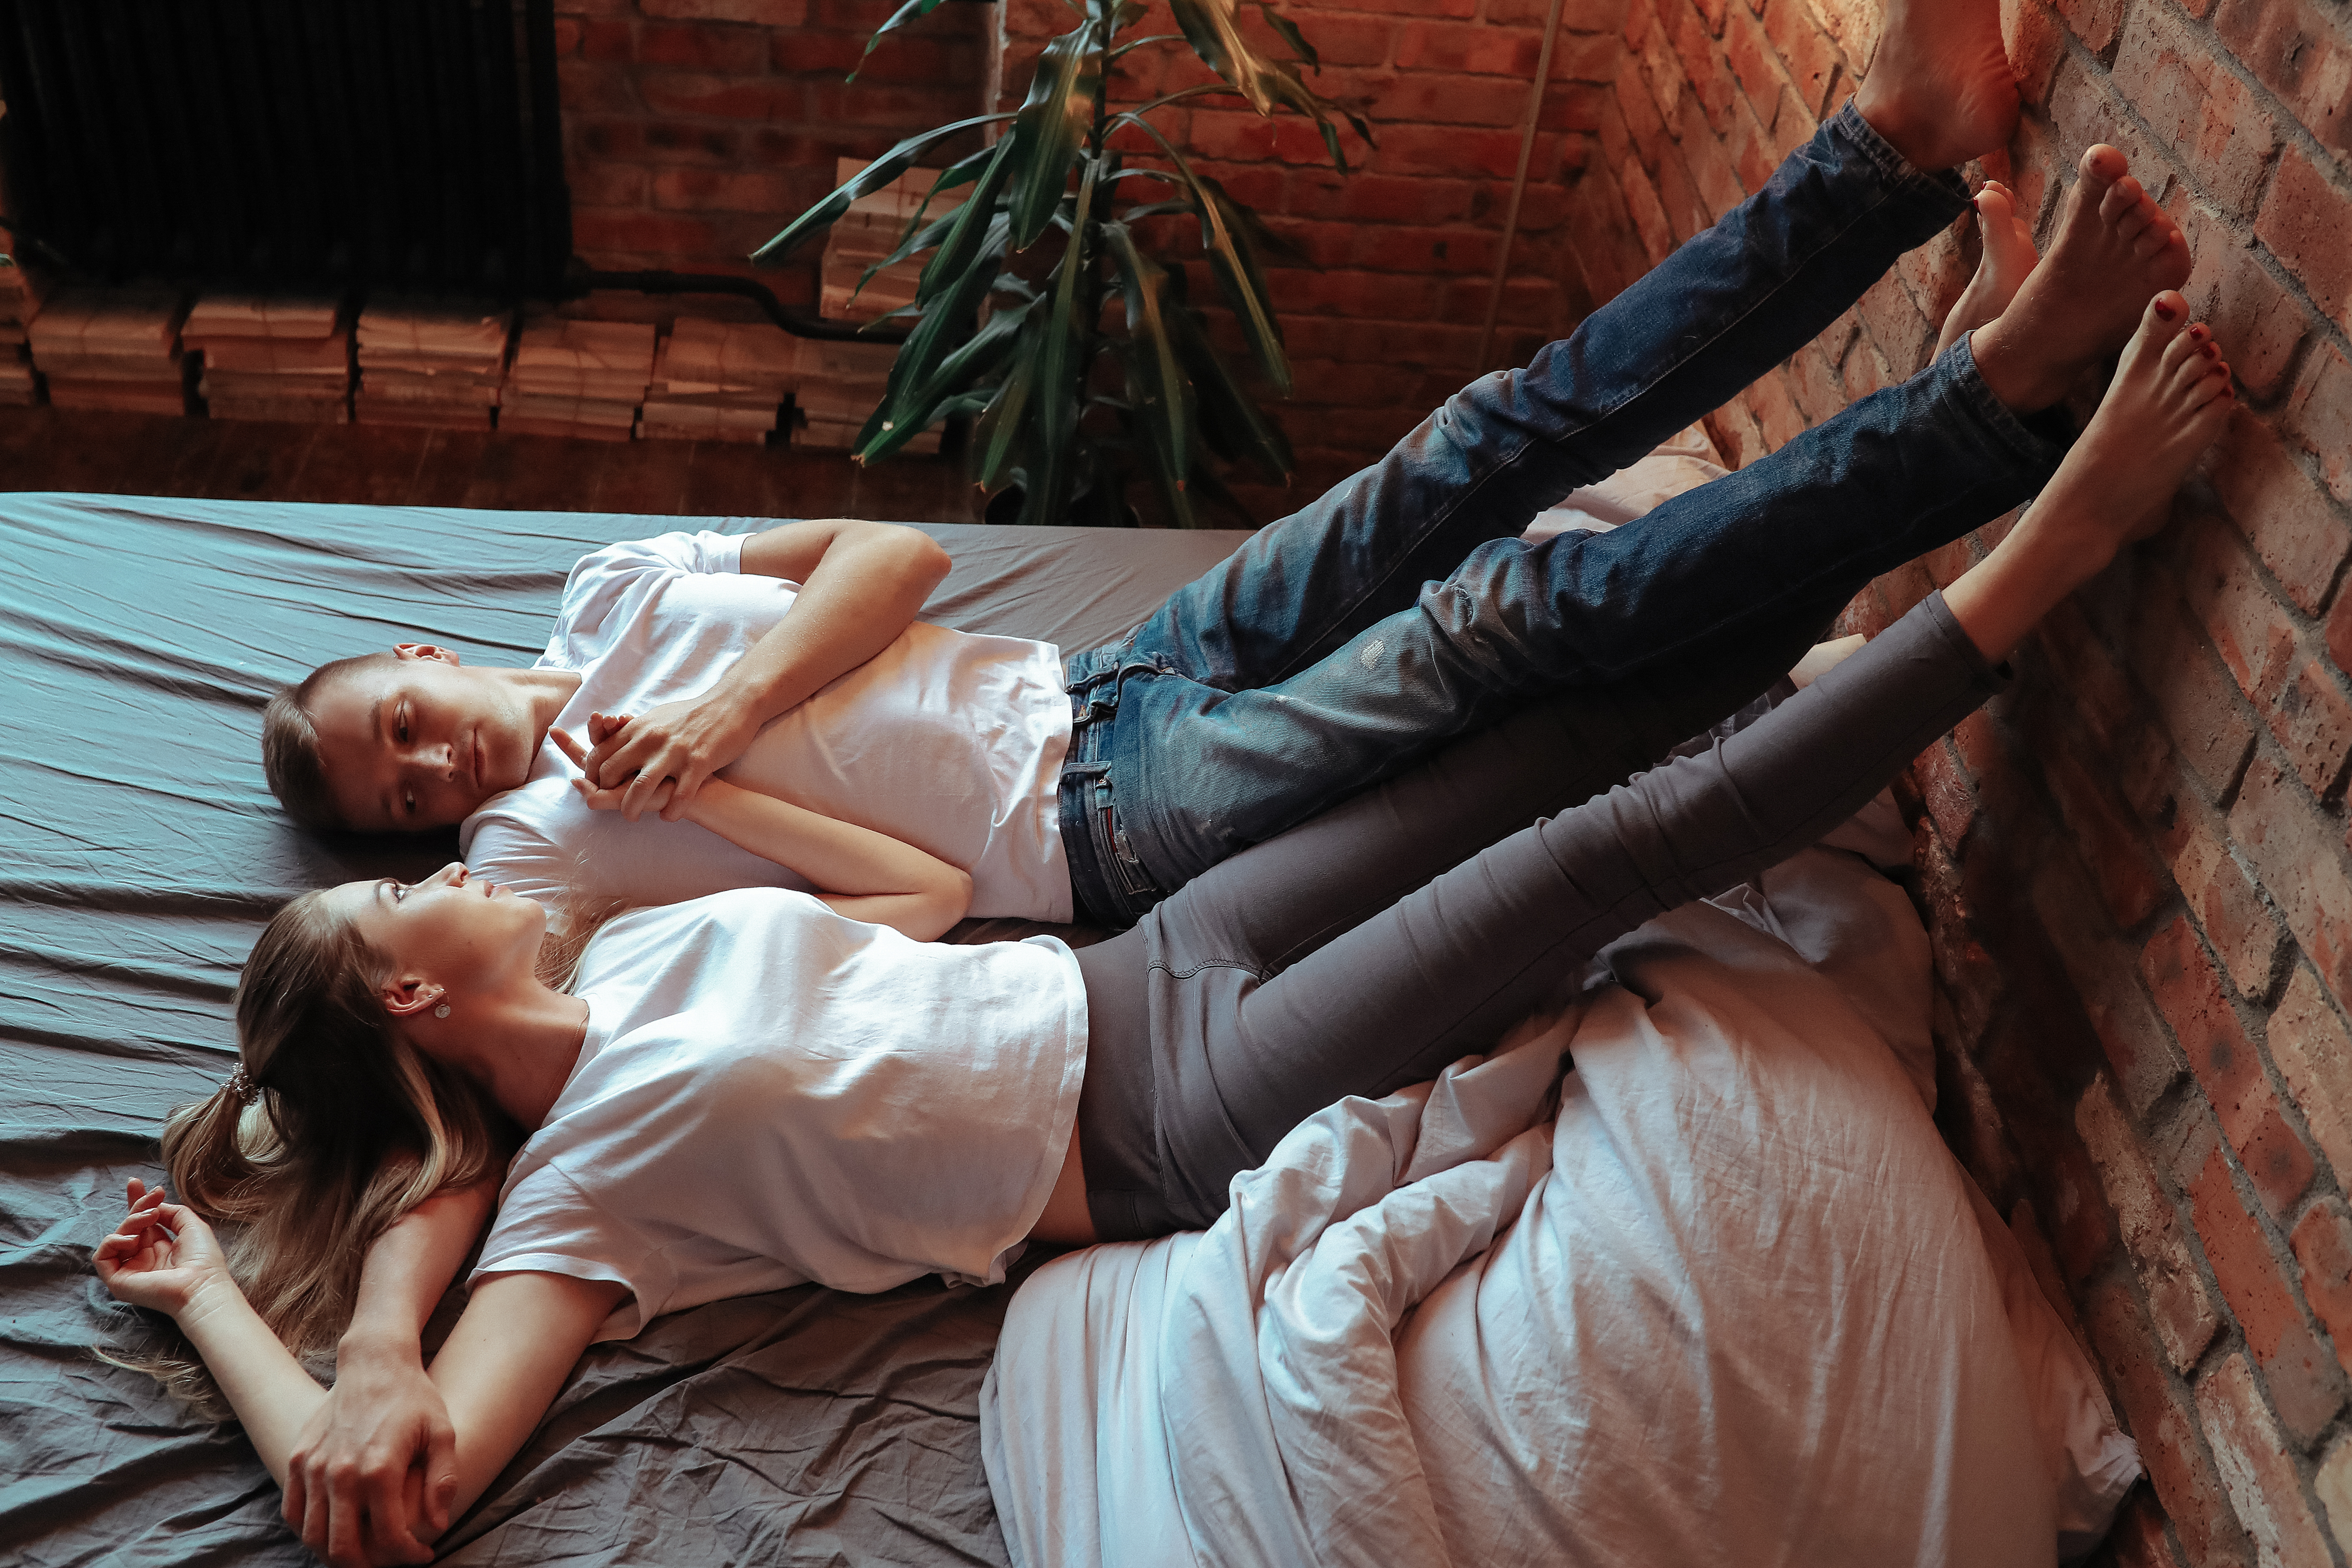
apartment, attractive, beautiful, bed, bedding, bedtime, casual, brick wall, casual clothing, couple, cozy, cute, duvet, family, female, happiness, happy, home, husband, indoor, interior, lifestyle, love, lovely, lovers, male, man, people, relationship, romance, romantic, sensual, smiling, tenderness, together, two, wife, woman, young, 2, bonding, handsome, lying, photograph, leg, human body, tree, photography, hand, plant, flesh, leisure, sitting, human leg, black hair